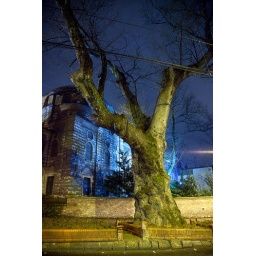
tree grows in the middle of road - between tram ways